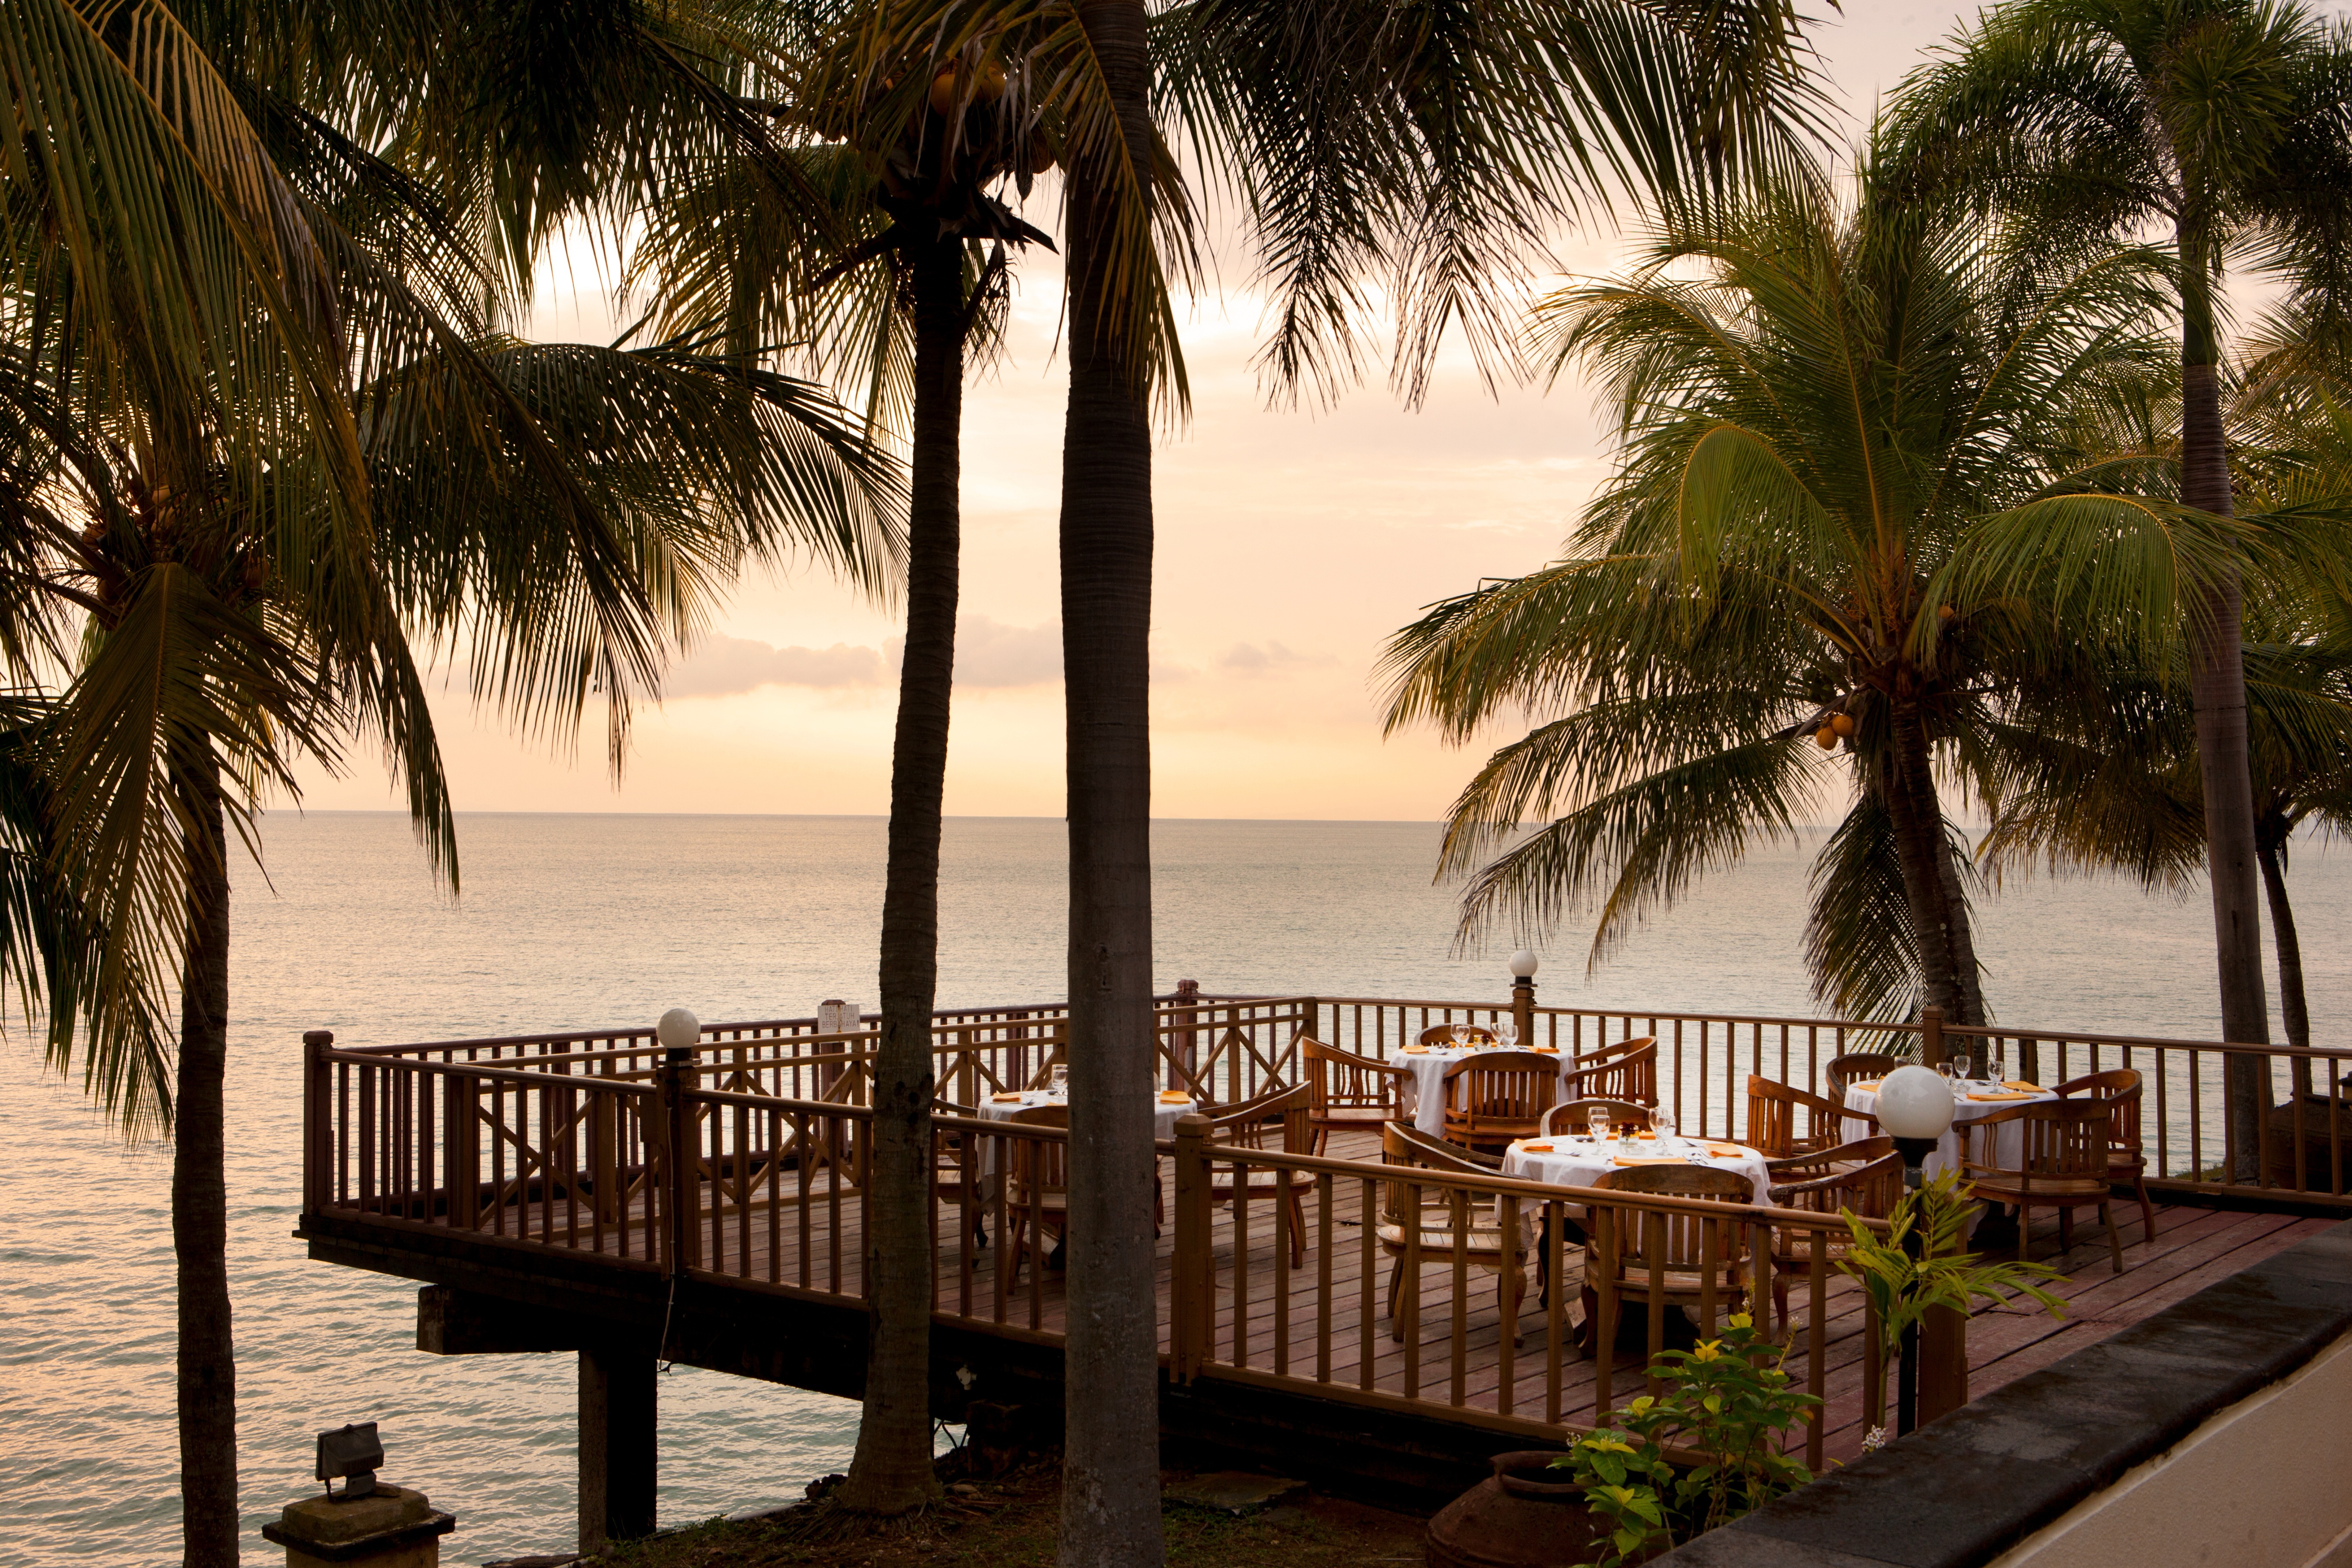
beach, sea, tree, restaurant, walkway, vacation, resort, estate, tropics, beach resort, arecales, palm family